Piñon Canyon Maneuver Site

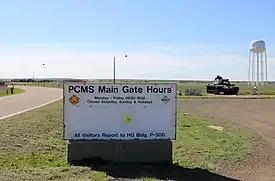
One of the site's entrances along U.S. Route 350.

The Piñon Canyon Maneuver Site (also Pinon and Pinyon) is a 235,896 acre (955 km) U.S. Army base in southeastern Colorado. The Piñon Canyon Maneuver Site (PCMS) is a training site for Fort Carson. In 2003, the U.S. Army announced a plan to expand PCMS by purchasing additional land mostly owned by individuals devoted to ranching. Local residents and conservation organizations opposed the expansion. In 2013 the Army cancelled the planned expansion.